New Germantown, Pennsylvania

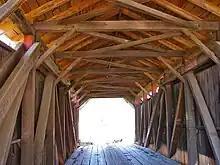
New Germantown covered bridge interior

New Germantown is an unincorporated community in Toboyne Township, Perry County, Pennsylvania, United States.